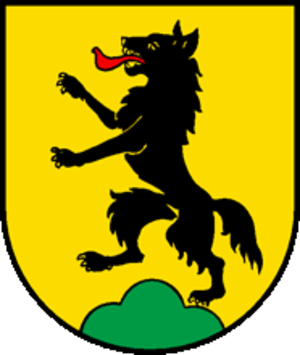
Montmagny est une ancienne commune vaudoise et une localité suisse de la commune de Vully-les-Lacs, située dans le district de la Broye-Vully.